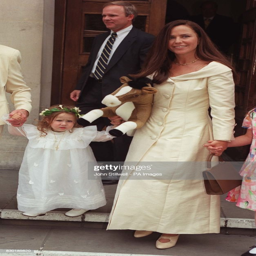
actor holds the hand of her daughter , outside a city , after her christening .